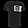
Label: T - shirt / top